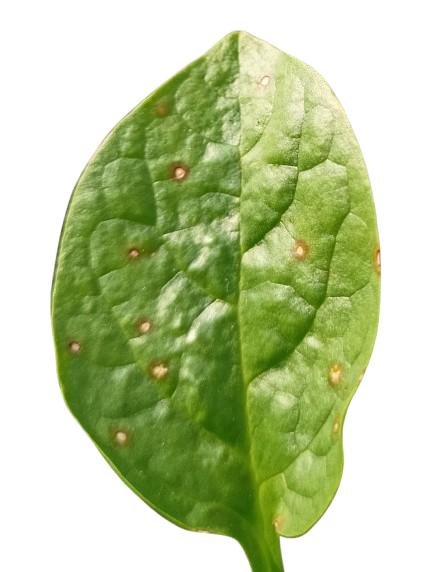
Label: Bacterial-Spot